Arlington County, Virginia

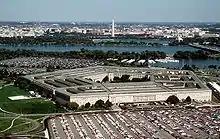
The Pentagon looking northeast with the Potomac River and Washington Monument in the distance

While this constituency was initially associated with the Republican Party, the rise of Virginia's Conservative Party, which opposed black suffrage and other Reconstruction-era reforms, eventually led to the Republicans abandoning their commitments to racial equality. Dissatisfied black voters, as well as white working class communities associated with the labor movement, flocked to the Readjuster Party, a newly established progressive populist party that opposed Virginia's old planter establishment and controlled the General Assembly by 1879.